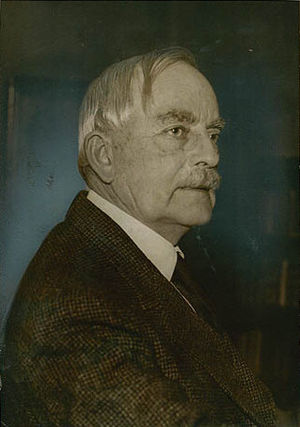
Johannes Wilhjelm
Johannes Wilhjelm i 1937
Johannes Martin Fasting Wilhjelm var en dansk maler, bror til Lauritz Wilhjelm.